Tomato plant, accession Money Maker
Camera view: tilt-top (135 deg); turntable rotation: 300 degrees
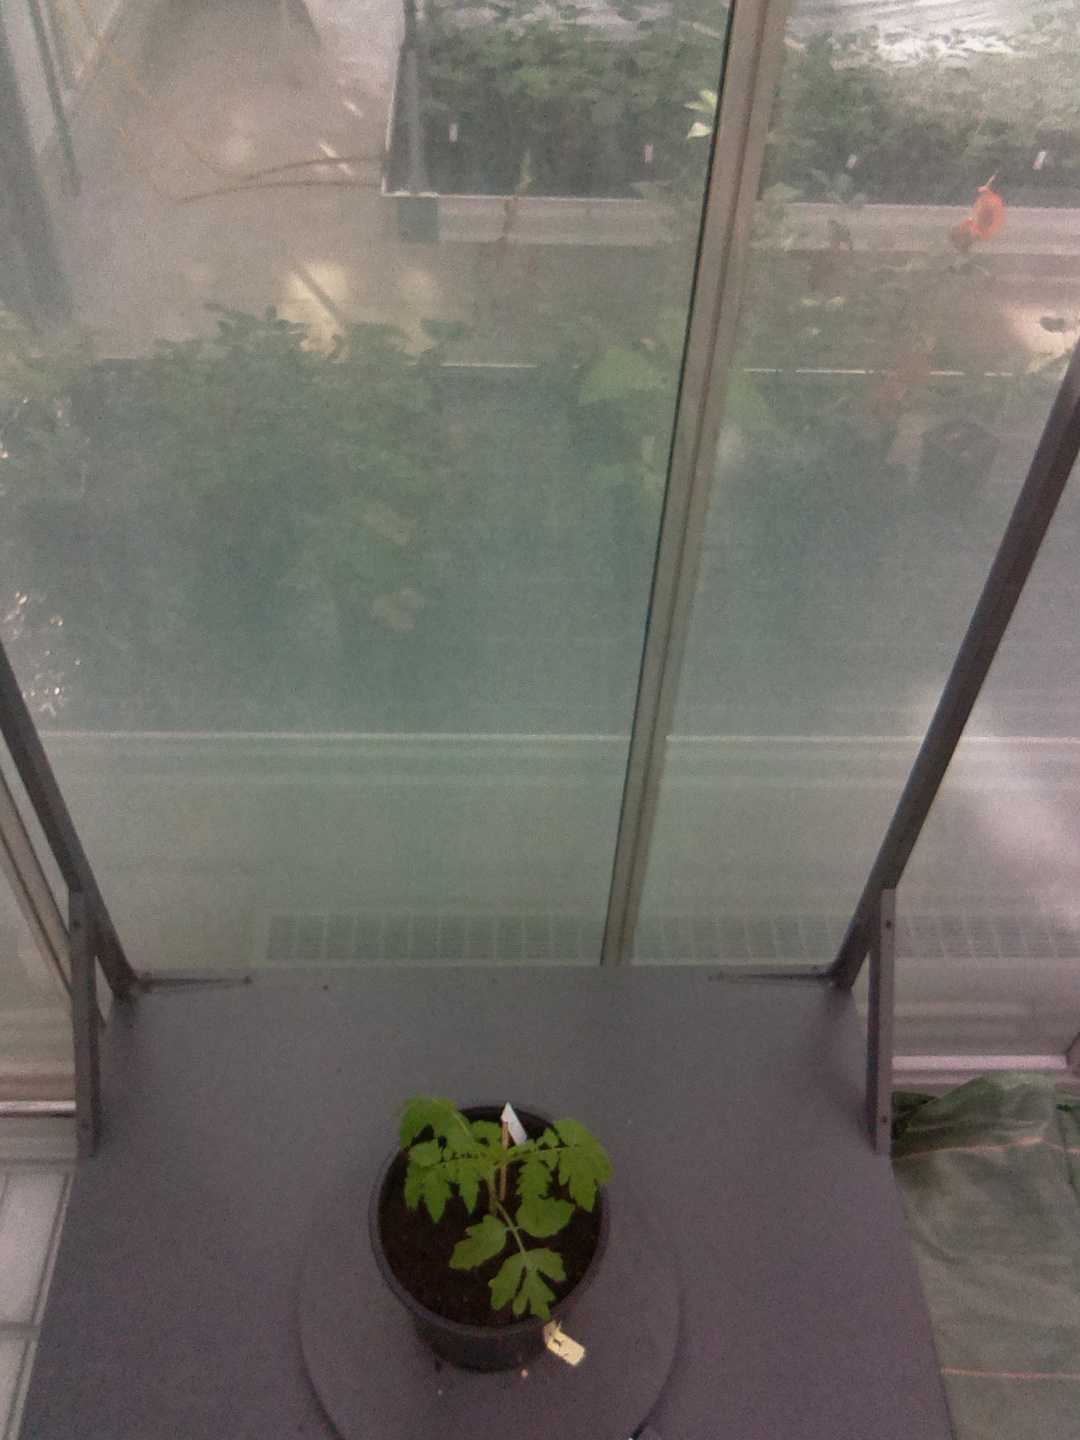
BBCH growth stage 13: 6 of true leaves visible